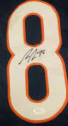
Number: 8